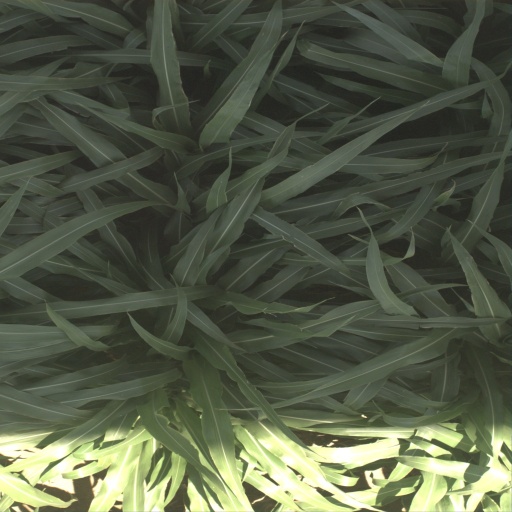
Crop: sorghum